Davit Khocholava

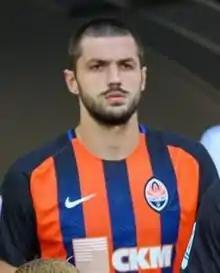
Khocholava with Shakhtar Donetsk in 2018

Davit Khocholava (born 8 February 1993) is a Georgian retired professional footballer who played as a centre-back.